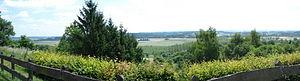
Voncq est une commune française, située dans le département des Ardennes en région Grand Est.